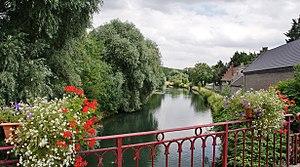
Athies est une commune française située dans le département du Pas-de-Calais en région Hauts-de-France.